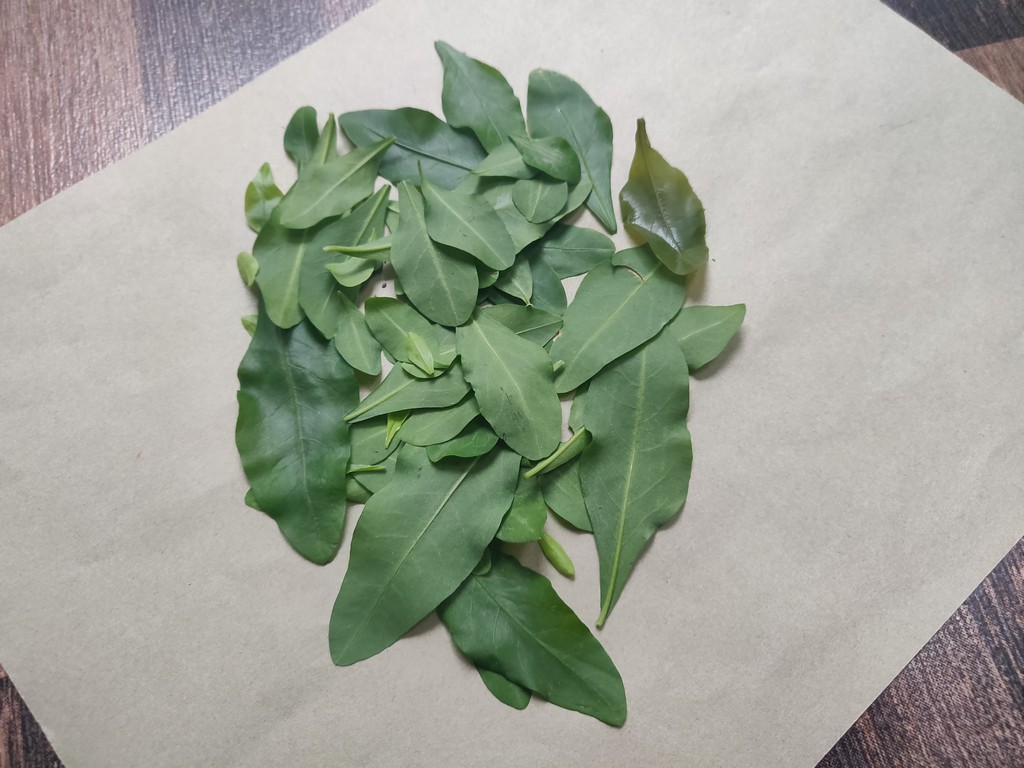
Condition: Healthy
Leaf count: multiple
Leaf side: unknown